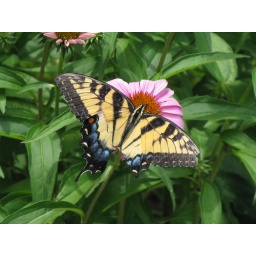
butterfly on pink cone flower in the front yard